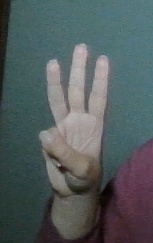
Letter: thaa